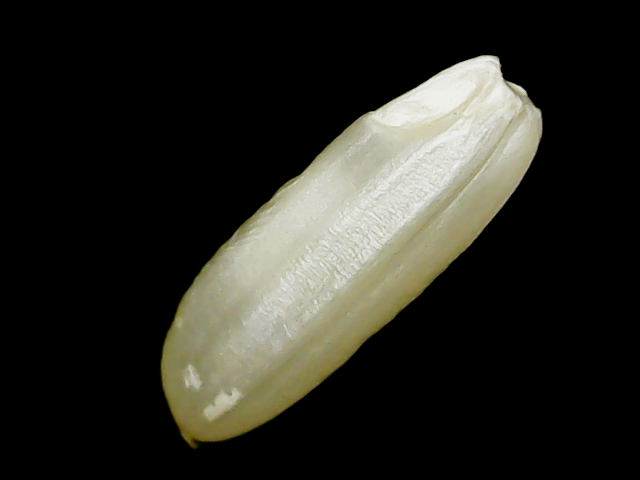
Rice variety: Binadhan23